Stepan Stepanovich Apraksin

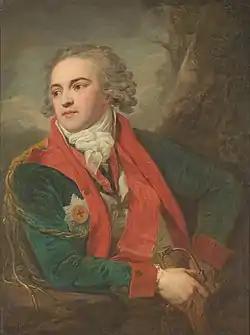
Portrait by Johann Baptist von Lampi the Elder, 1793.

Stepan Stepanovich Apraksin (24 June 1757, Riga – 20 February 1827) was a Russian military commander and aristocrat. He was the only son of Stepan Fedorovich Apraksin, likewise a famed military commander and a high-ranking military commander in the Russian army.